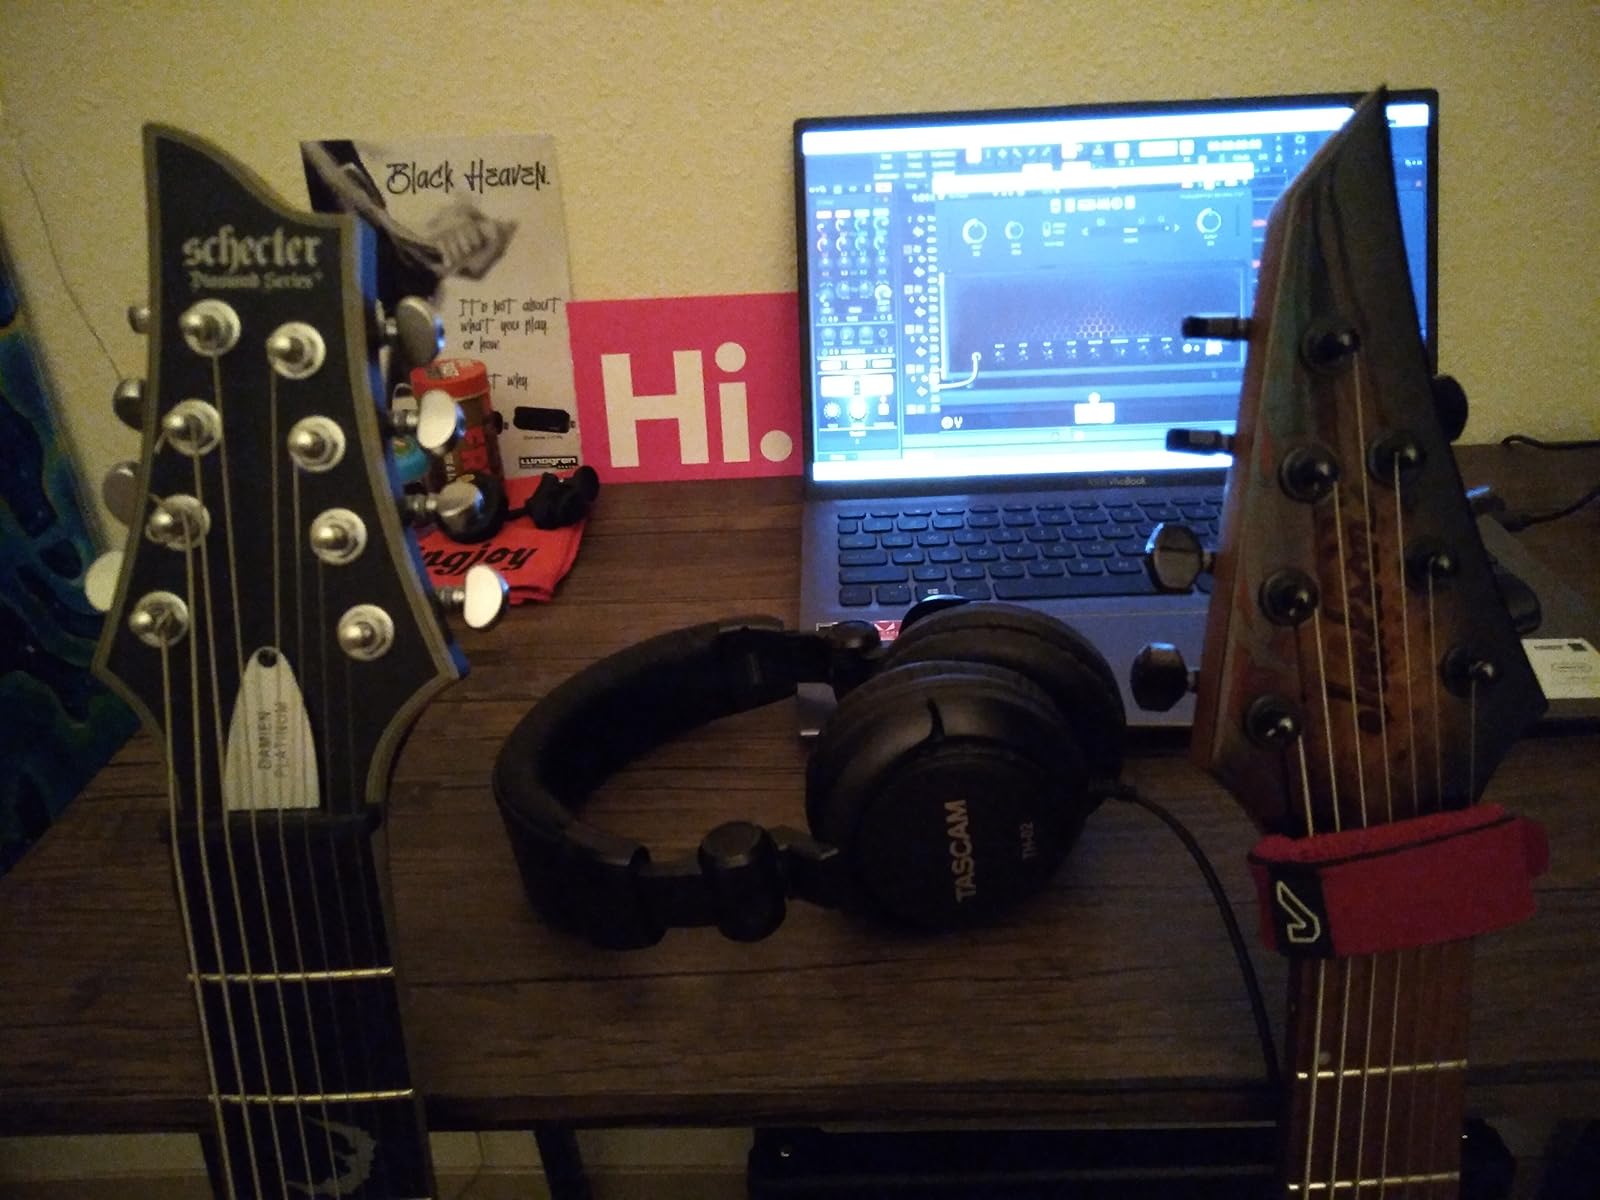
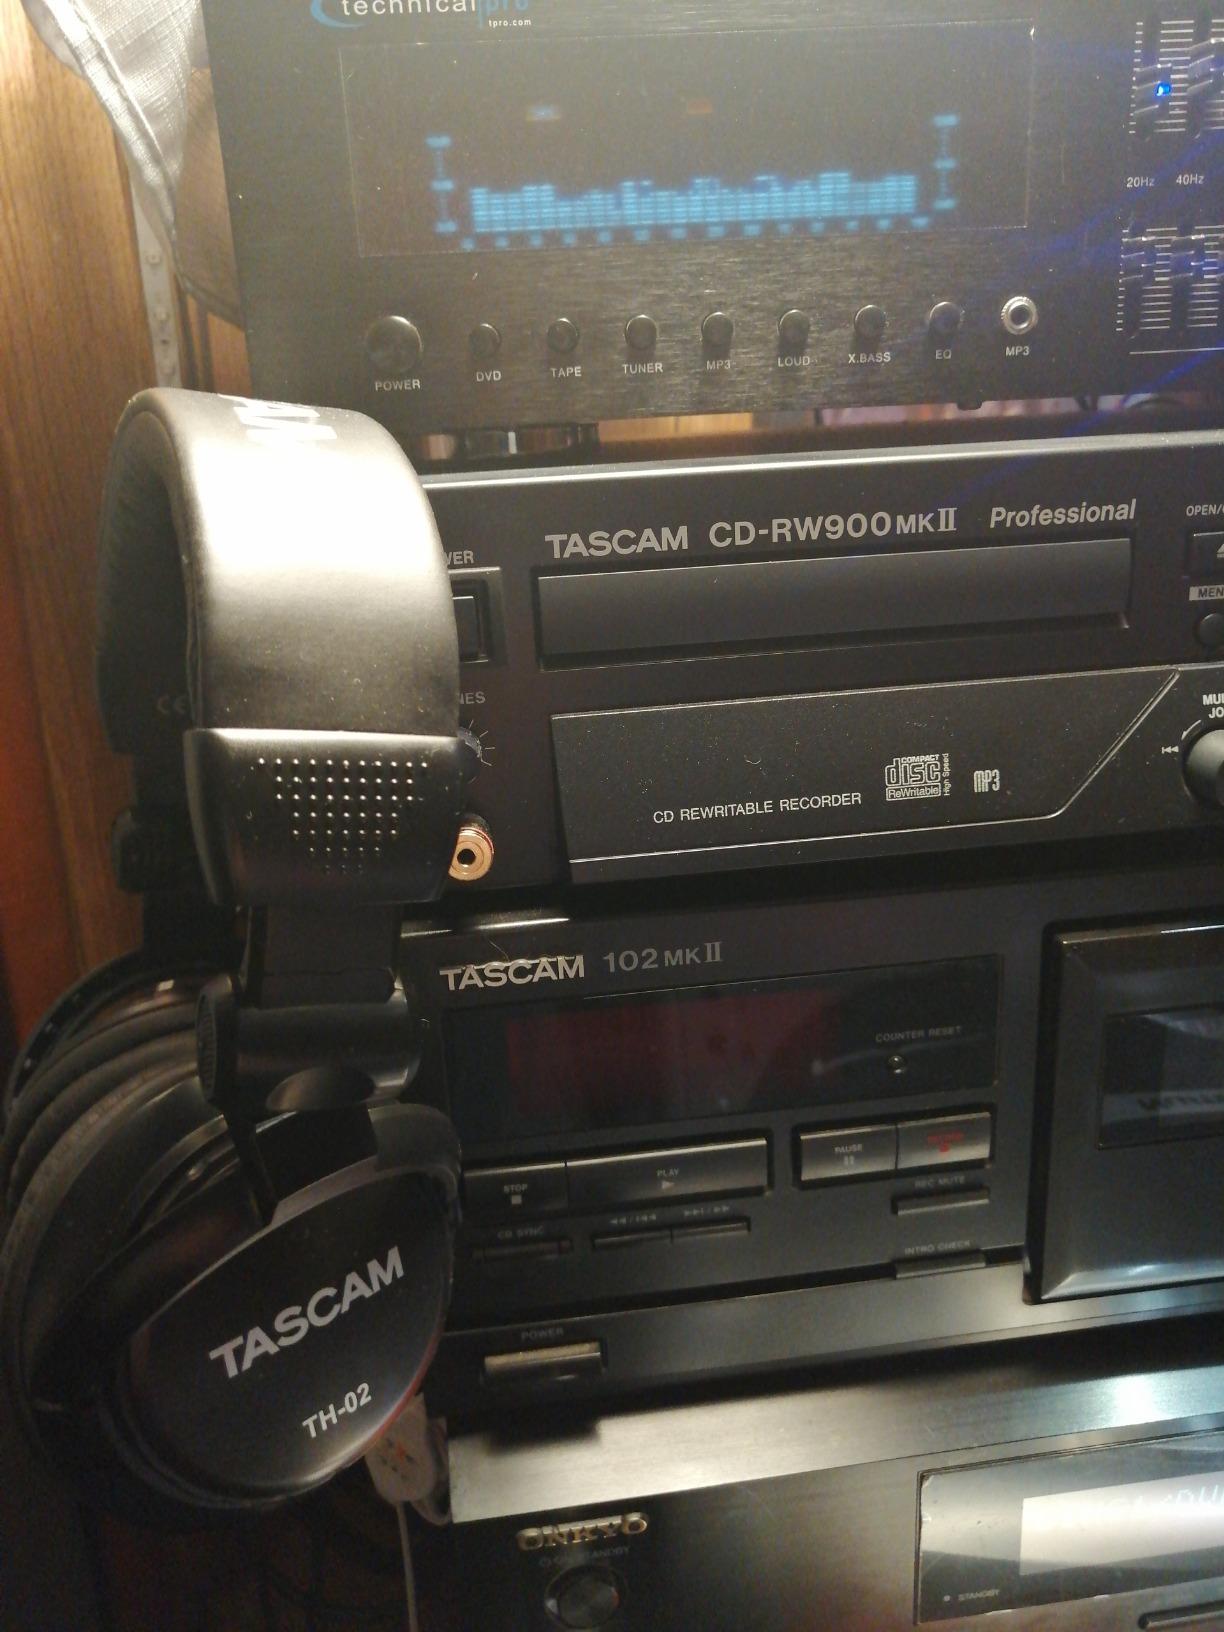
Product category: headphones
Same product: yes